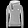
Label: Pullover